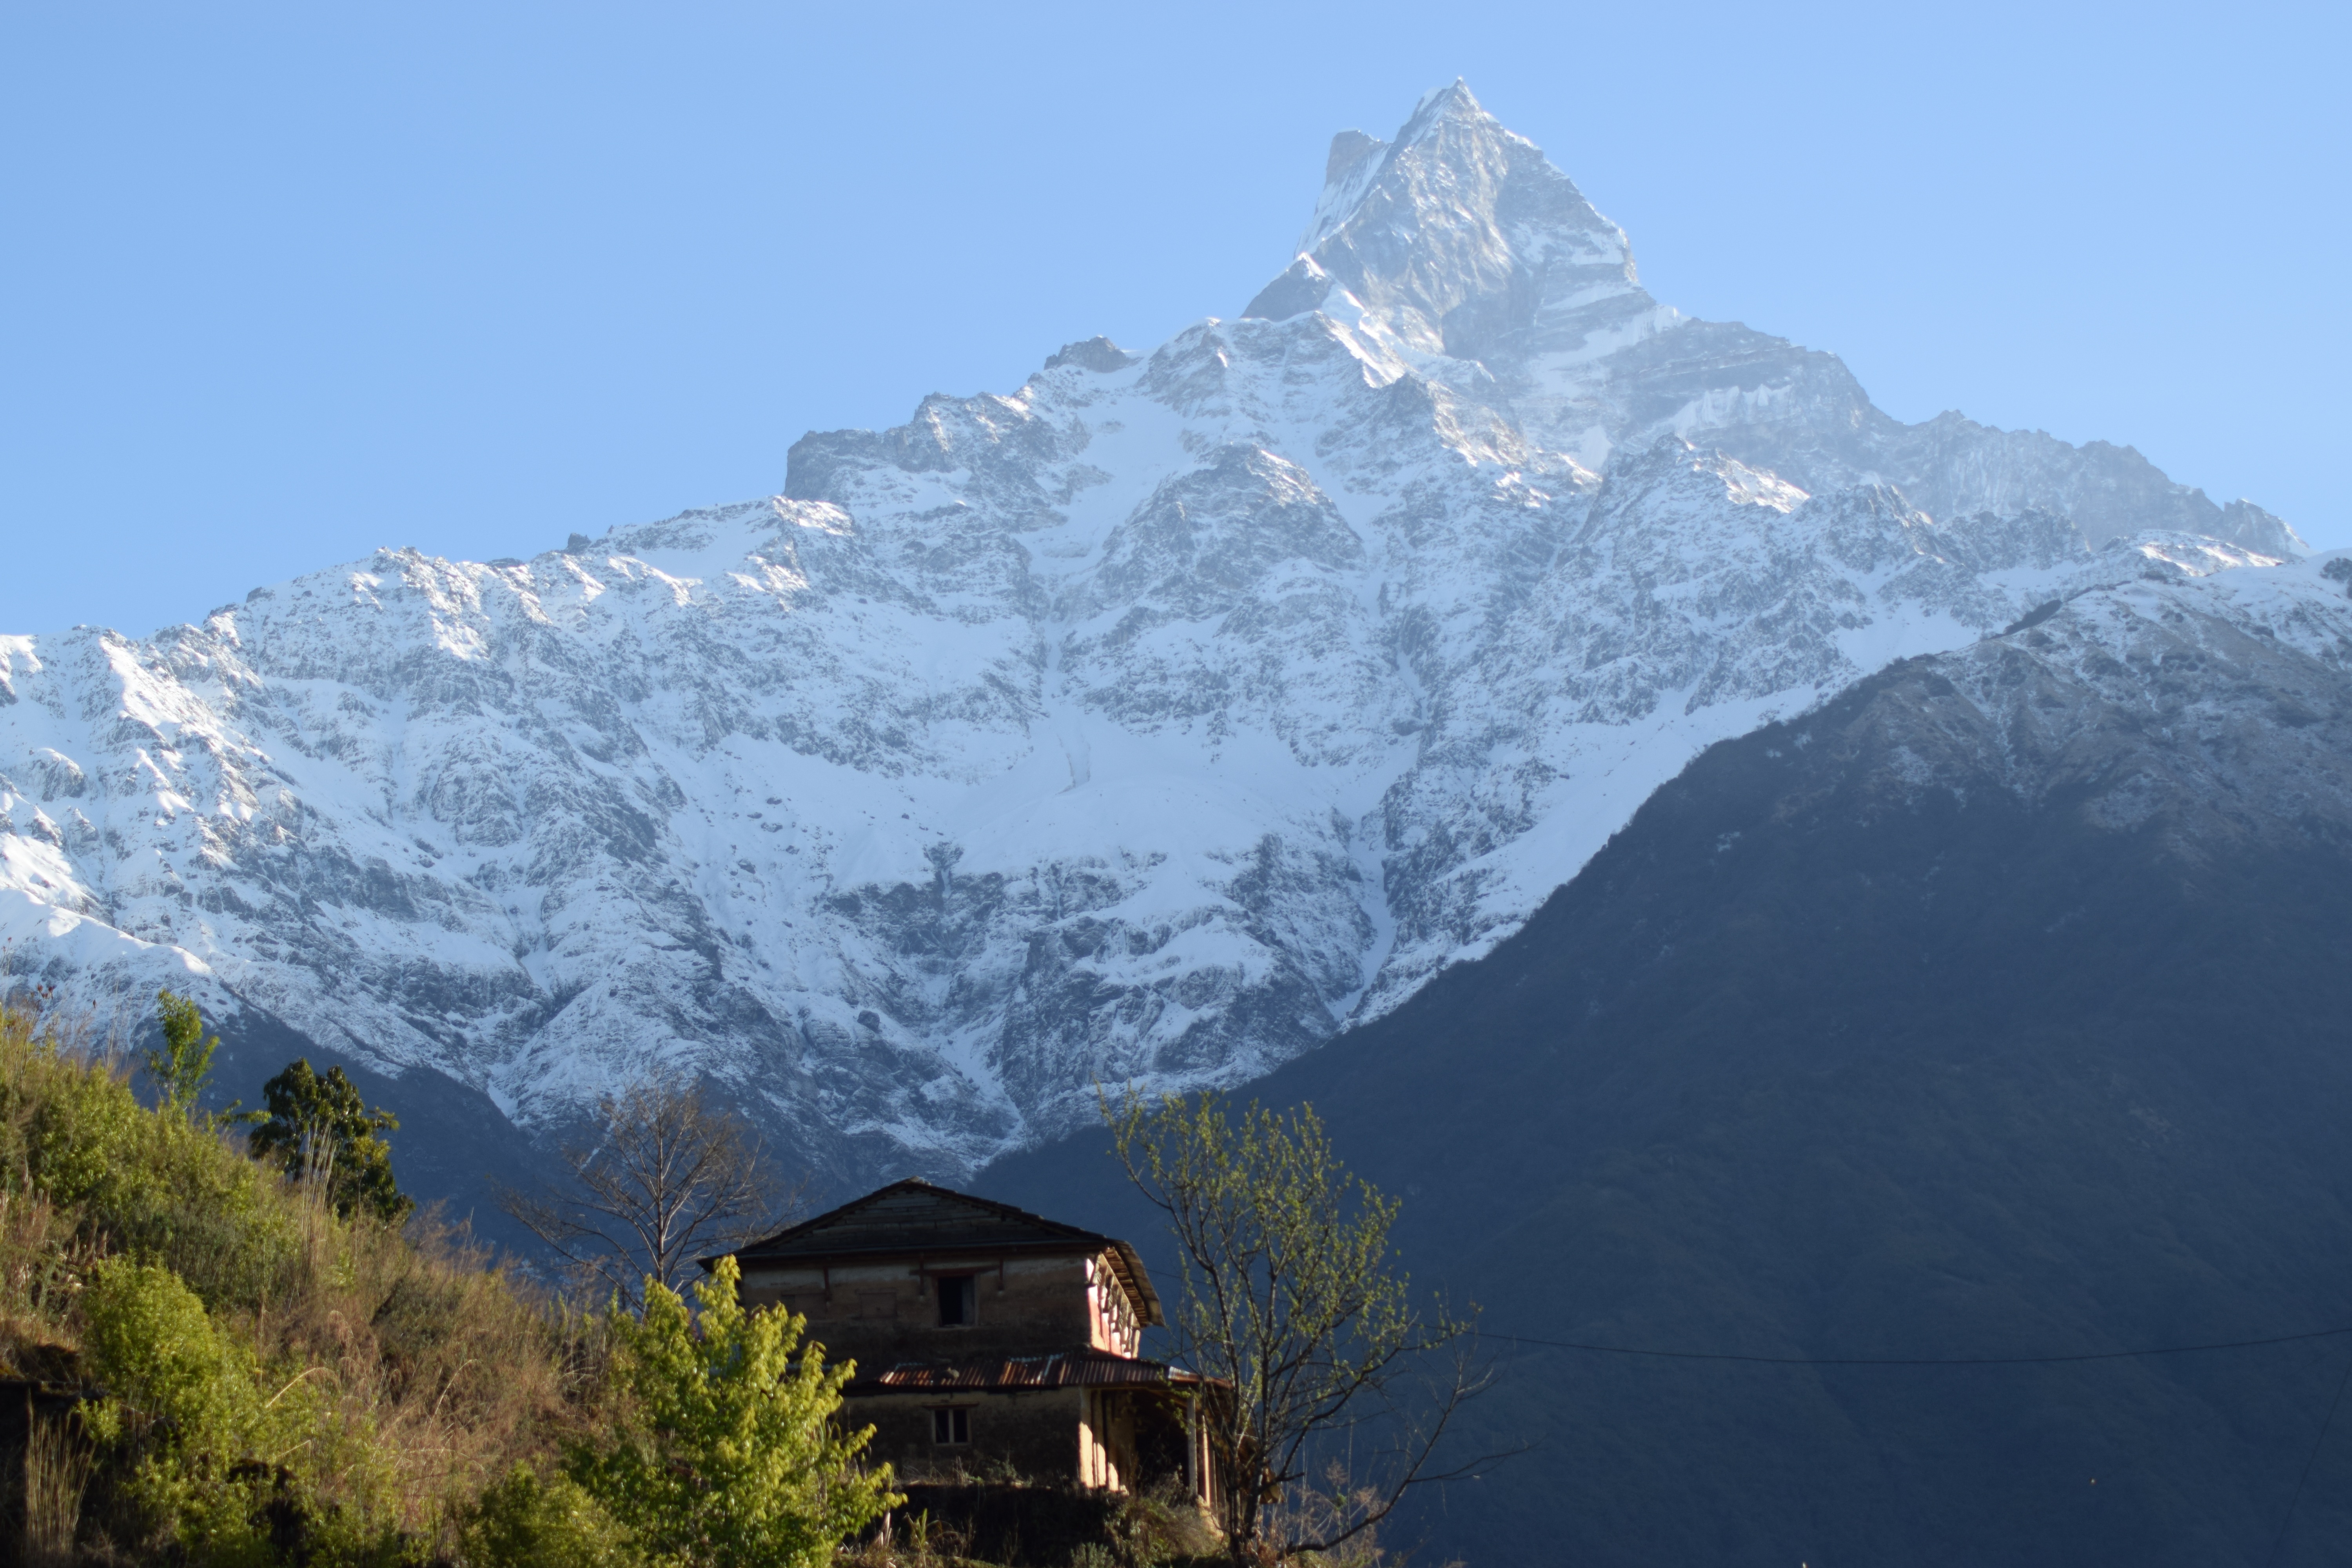
mountain, snow, adventure, valley, mountain range, ridge, summit, massif, alps, plateau, fell, cirque, landform, mountain pass, geographical feature, mountainous landforms, geological phenomenon